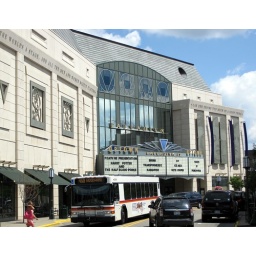
A 12 screen movie theater in downtown Birmingham, Michigan that opened in 2001